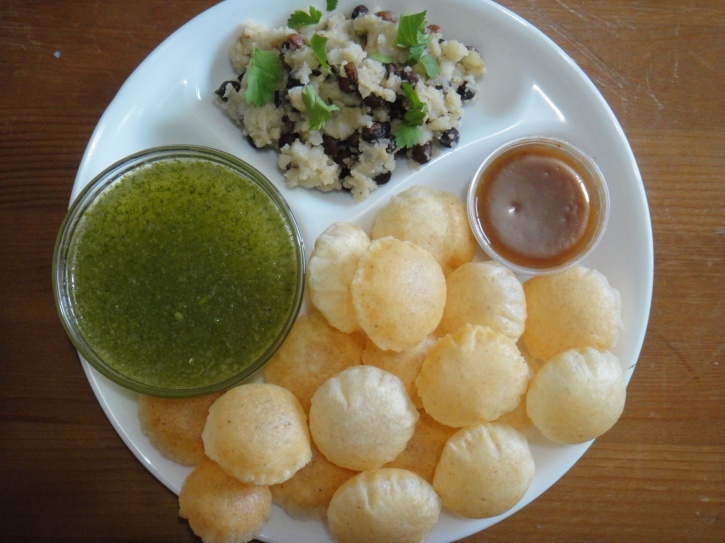
Dish: paani_puri